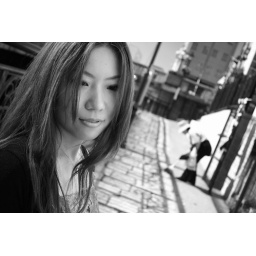
girl by the river